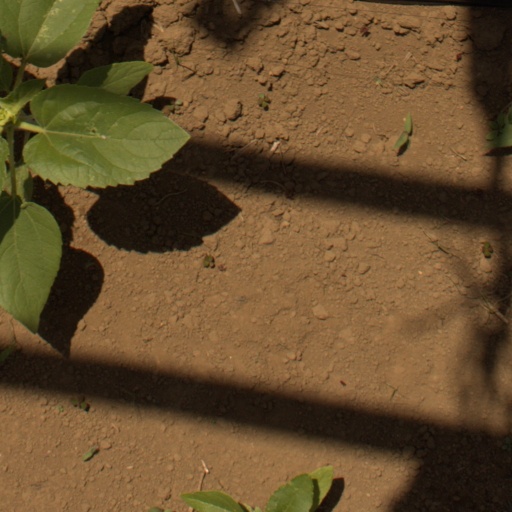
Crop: Jerusalem artichoke